Adam Joan

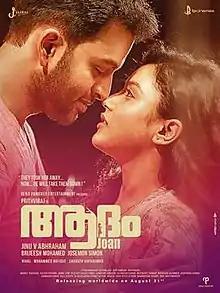
Theatrical release poster

Adam Joan is a 2017 Indian Malayalam-language action thriller film written and directed by Jinu V. Abraham, produced by Jairaj Motion Pictures and B Cinemas, and distributed by Renji Panicker Entertainment. It stars Prithviraj Sukumaran in the title role alongside an ensemble cast, including Mishti Chakravarty, Narain, Rahul Madhav, Bhavana, Lena, Maniyanpilla Raju, Jaya Menon, and Madhusudhan Rao. It was shot in Scotland and Kerala. "Adam Joan" was released in India on 1 September 2017 and was a major commercial success.